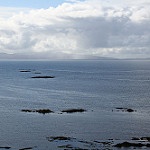
Scene: Outdoor